Pestalozzi-Bibliothek Zürich

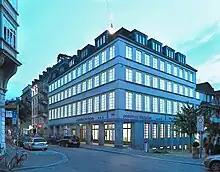
PBZ Altstadt, the largest of the 14 branches in the city

The Pestalozzi-Bibliothek Zürich (PBZ) is the public library of the City of Zürich, Switzerland. It operates a total of 14 branches. The PBZ financed primarily through contributions from the city government, with a small contribution from the cantonal government.